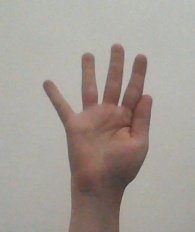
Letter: sheen